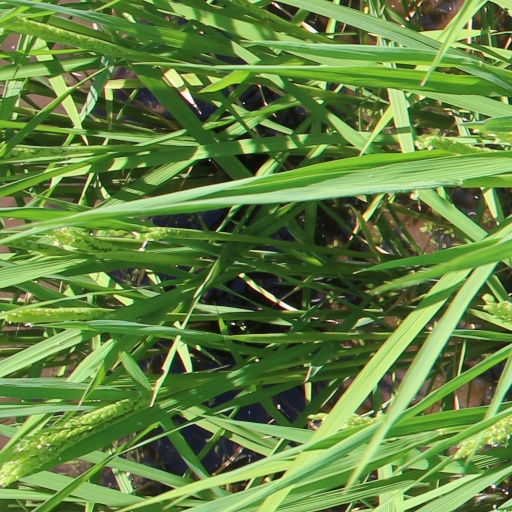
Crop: rice